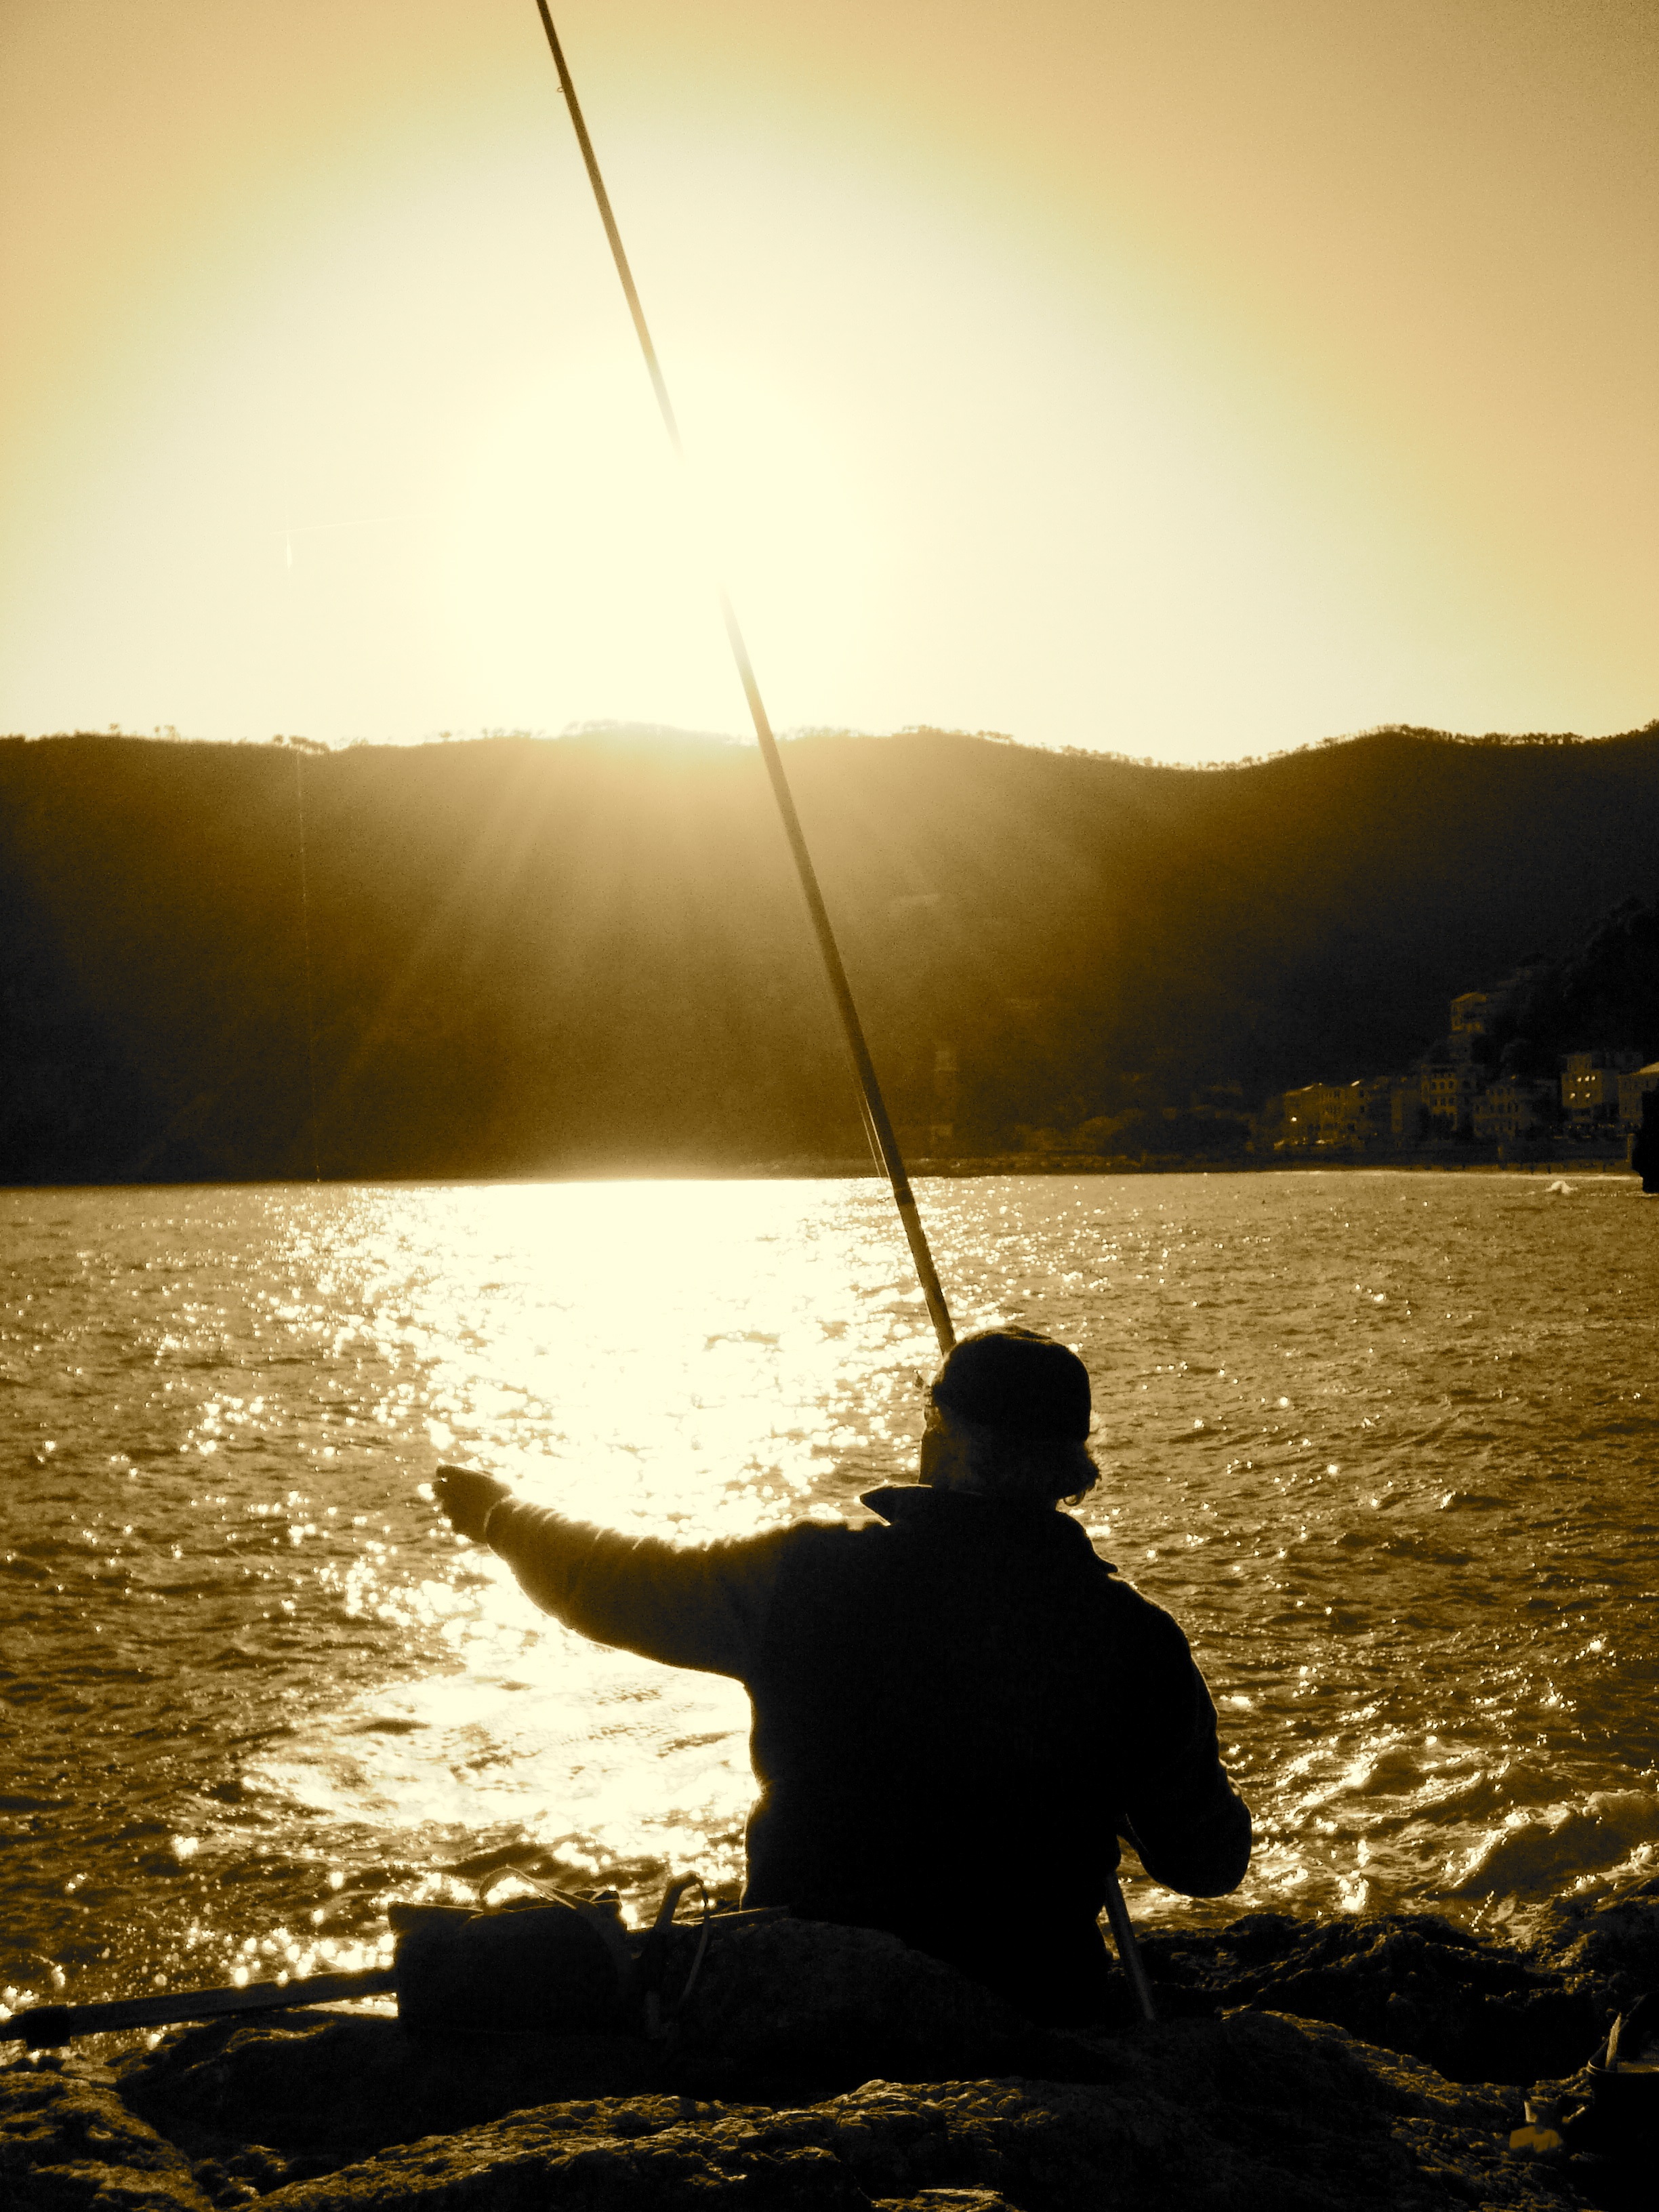
sea, water, silhouette, light, cloud, sun, sunset, sunlight, morning, wave, old, pier, travel, dusk, europe, evening, reflection, mediterranean, fishing, fisherman, italy, harbor, darkness, fish, tourism, fishing rod, fishing pole, boating, european, italian